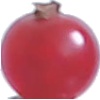
Label: redcurrant